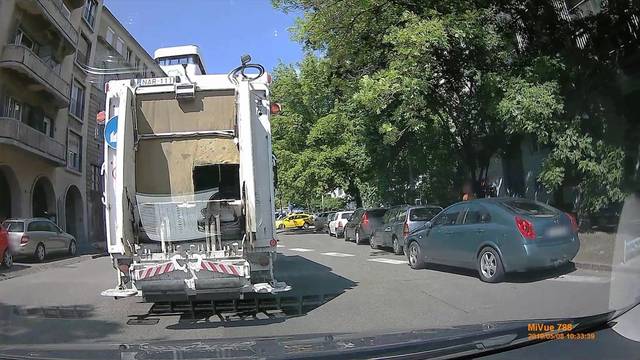
Region: Hungary
Coordinates: 47.508, 19.033